Naka-Taku Station

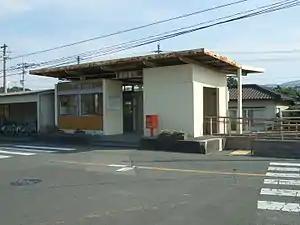
Naka-Taku Station in 2008

is a passenger railway station on the Karatsu Line operated by JR Kyushu located in the city of Taku, Saga Prefecture, Japan.